Atatürk's reforms

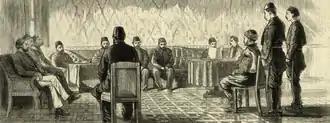

Official measures were gradually introduced to eliminate the wearing of religious clothing and other overt signs of religious affiliation. Beginning in 1923, a series of laws progressively limited the wearing of selected items of traditional clothing. Mustafa Kemal first made the hat compulsory to the civil servants. The guidelines for the proper dressing of students and state employees (public space controlled by state) was passed during his lifetime. After most of the relatively better educated civil servants adopted the hat with their own he gradually moved further. On the 25 November 1925 the parliament passed the Hat Law which introduced the use of Western style hats instead of the fez. Legislation did not explicitly prohibit veils or headscarves and focused instead on banning fezzes and turbans for men. The law had also influence of school text books. Following the issuing of the Hat Law, images in school text books that had shown men with fezzes, were exchanged with images which showed men with hats. Another control on the dress was passed in 1934 with the . It banned religion-based clothing, such as the veil and turban, outside of places of worship, and gave the government the power to assign only one person per religion or sect to wear religious clothes outside of places of worship.